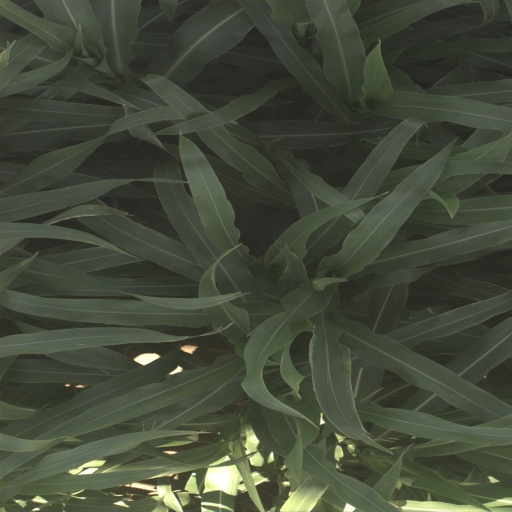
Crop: sorghum